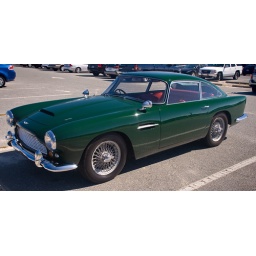
A mint Aston Martin DB4, spotted by the beach at Cape Cod, MA.